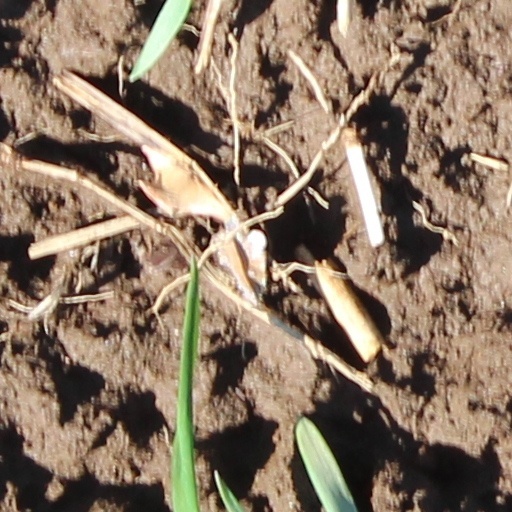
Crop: wheat